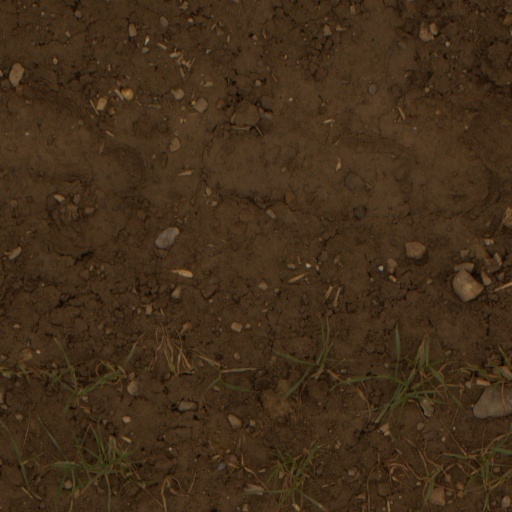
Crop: wheat